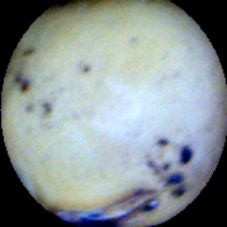
Label: Spotted